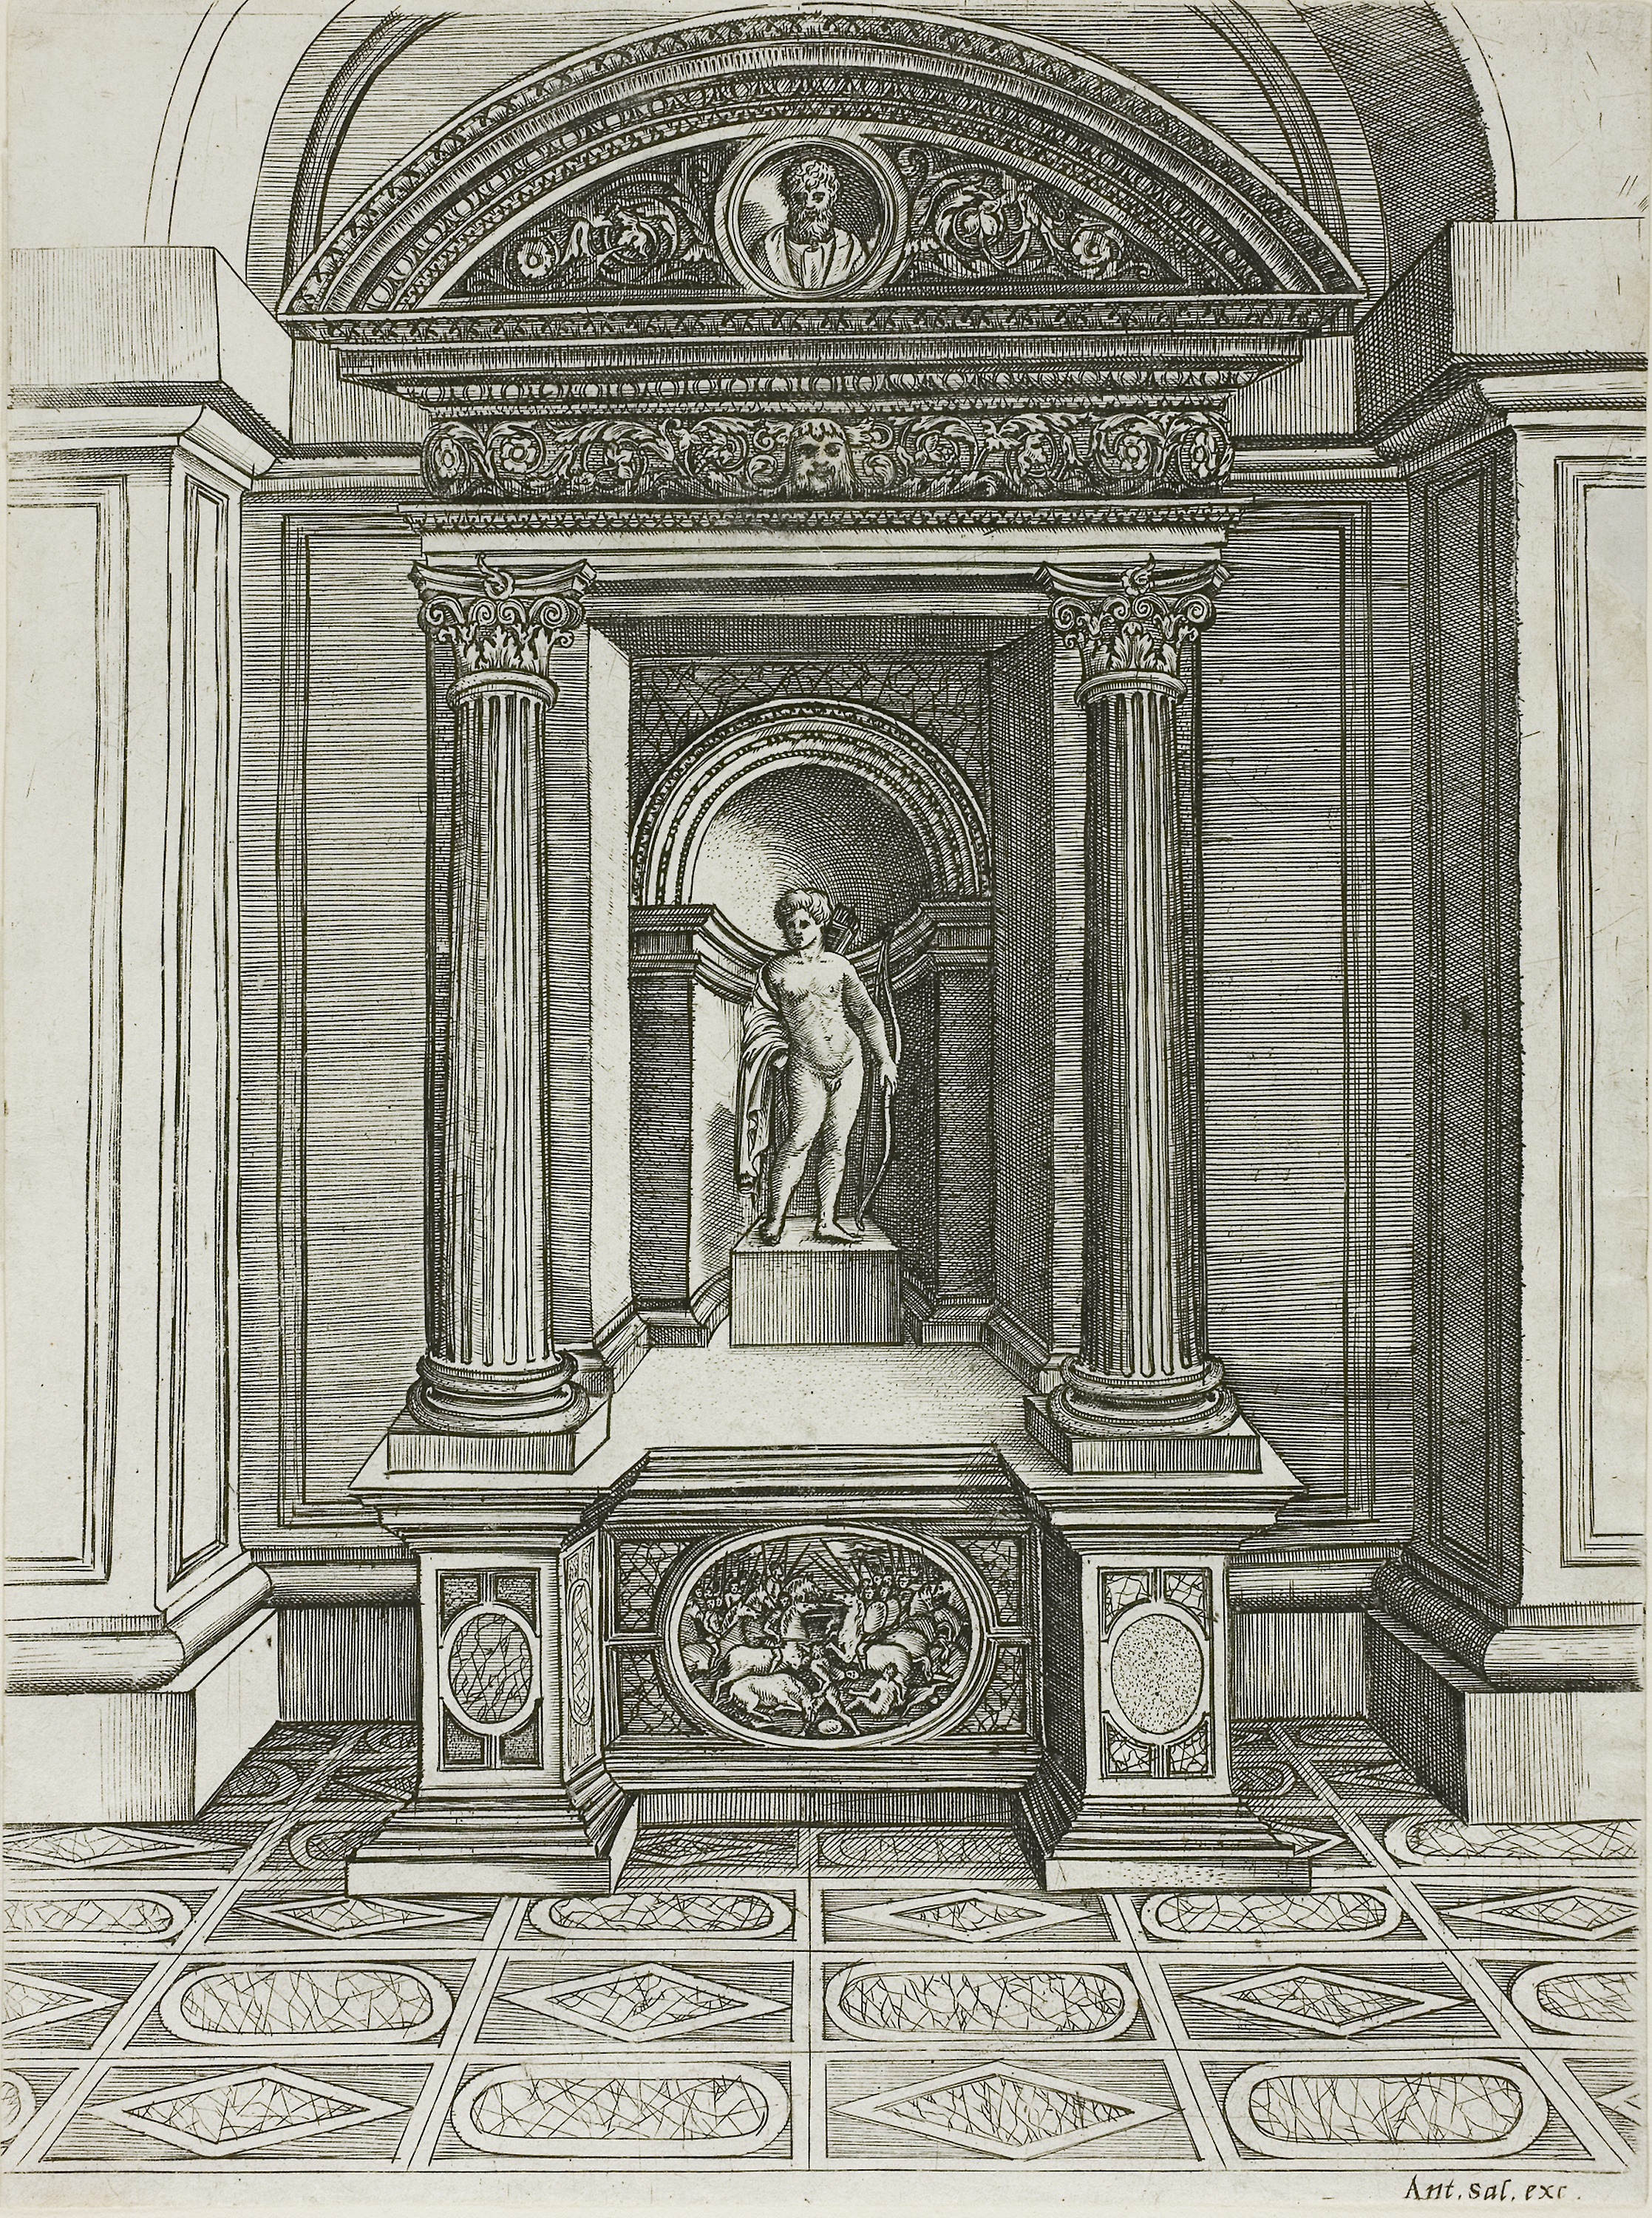
arch, structure, black and white, classical architecture, column, history, ancient roman architecture, ancient history, stone carving, relief, facade, furniture, monochrome, monument, artwork, drawing, sketch